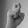
ASL letter: X